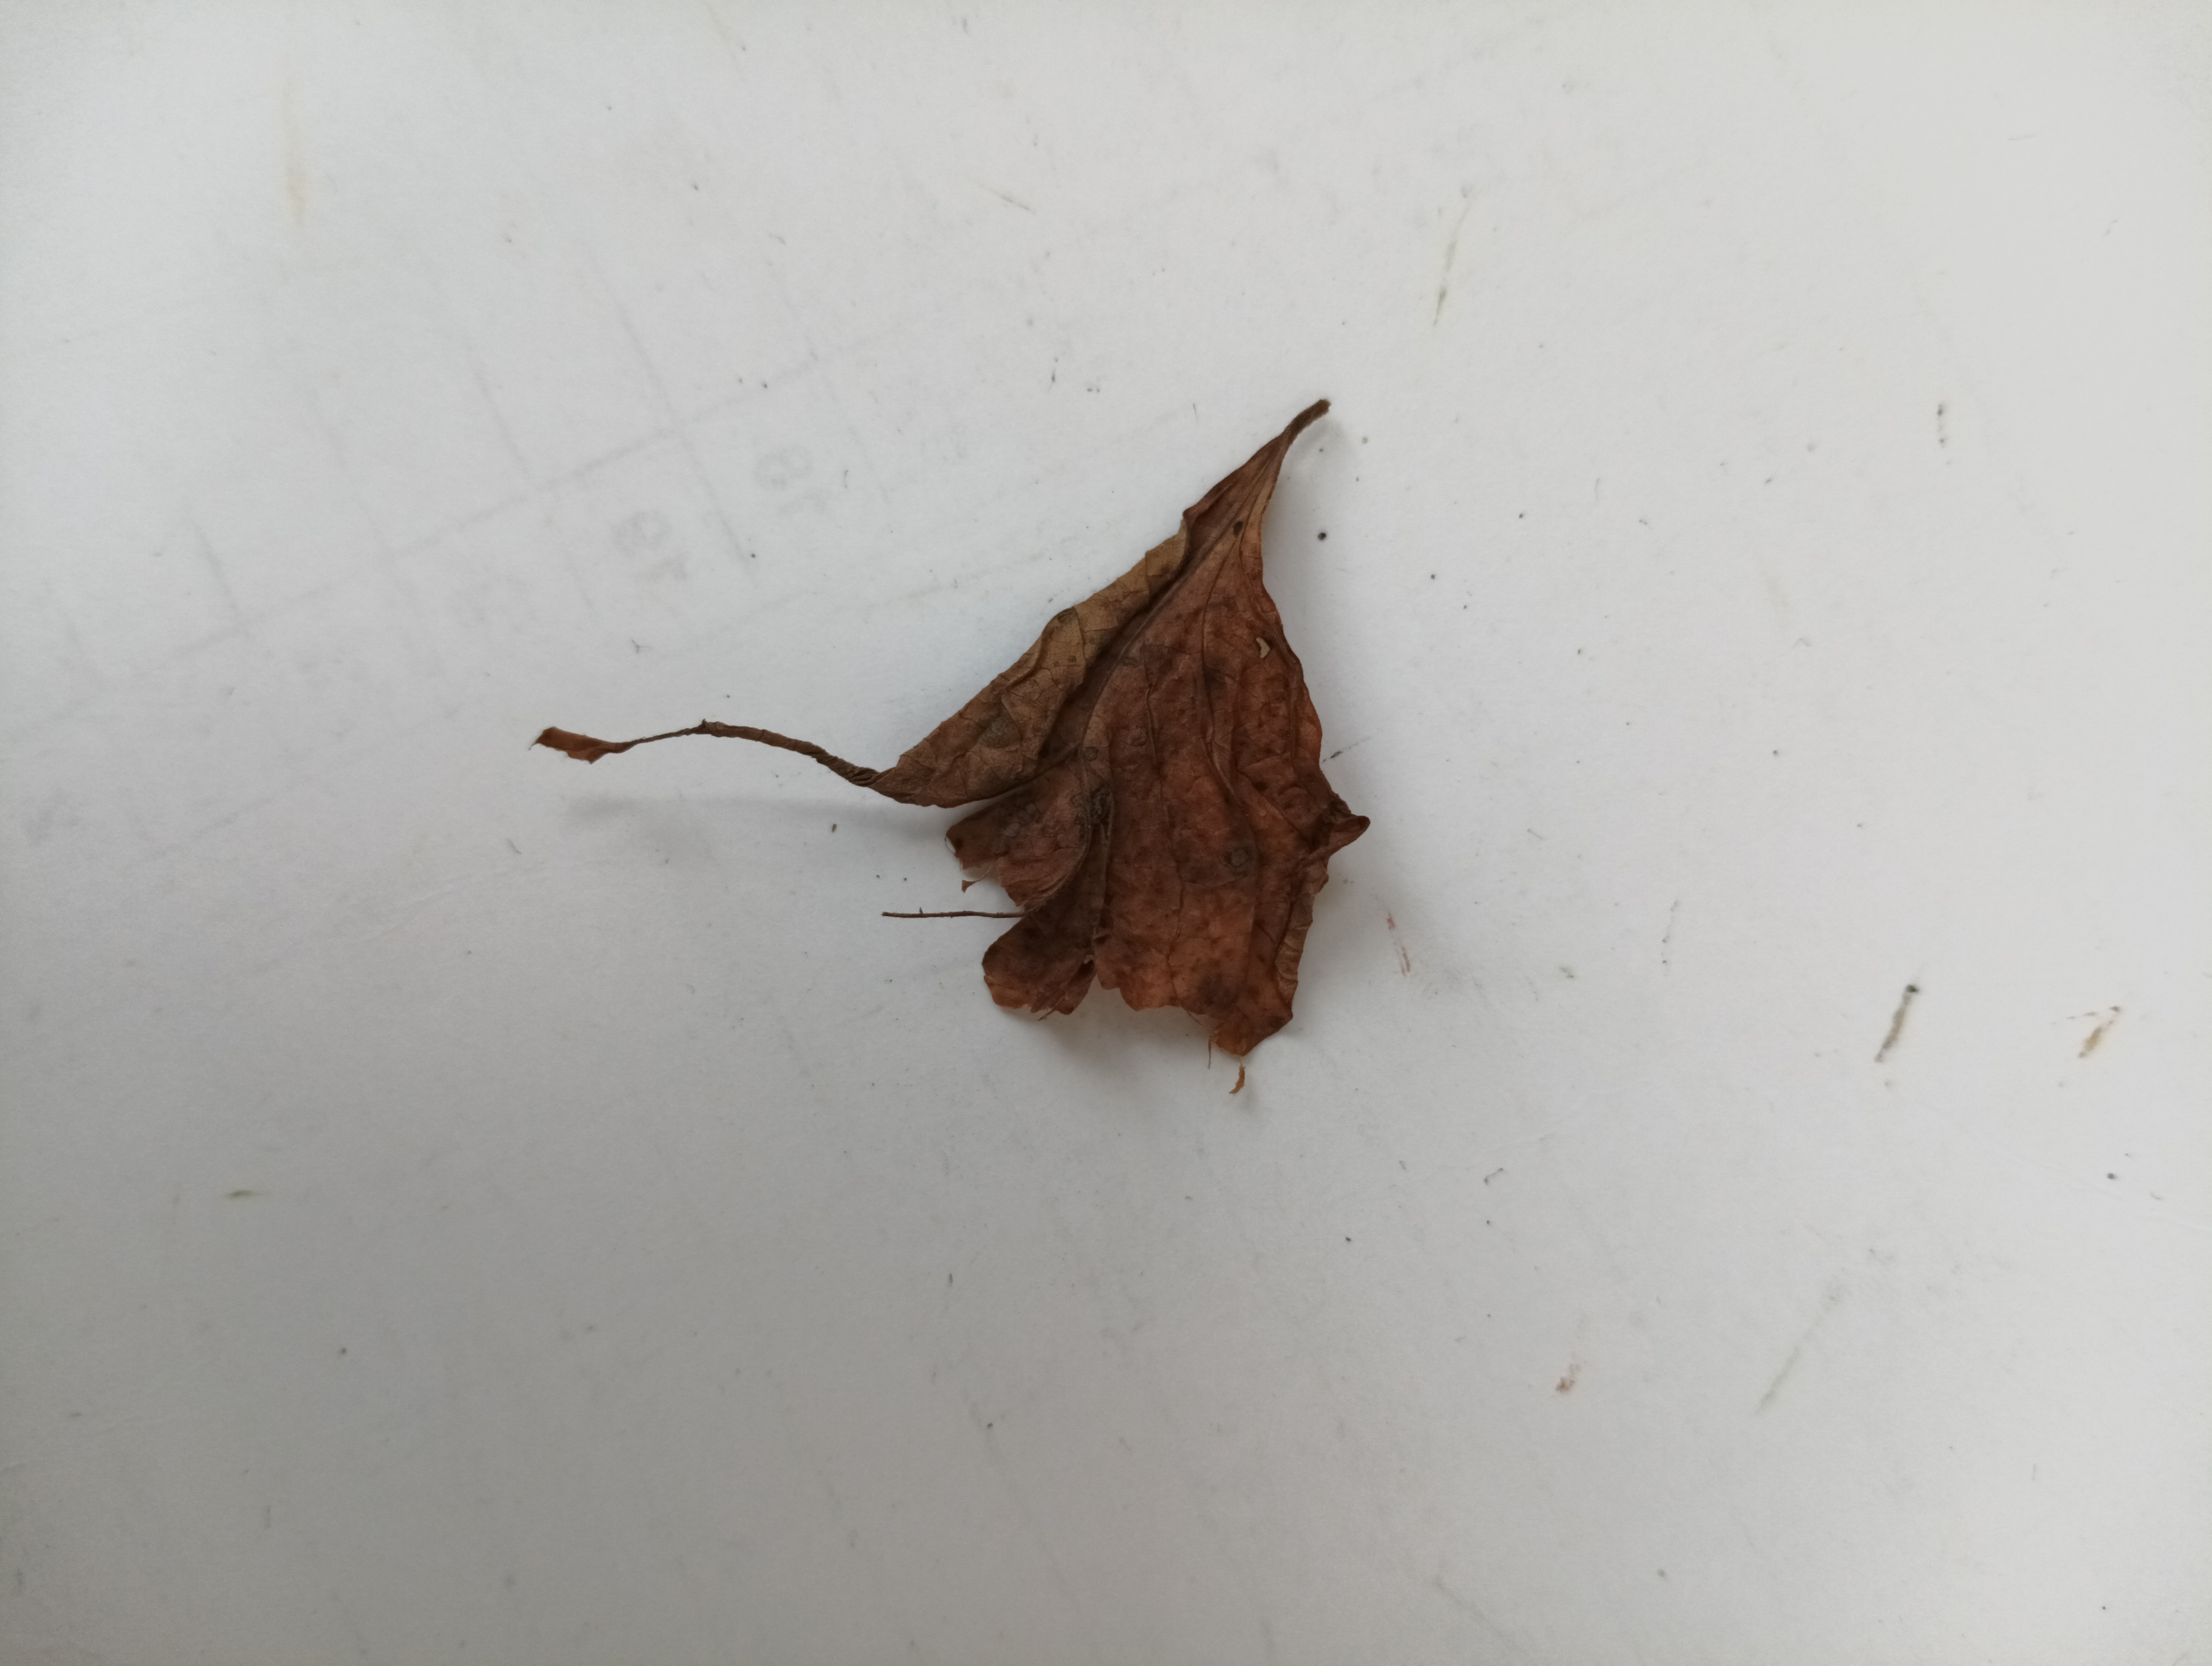
Label: Dry_leaf